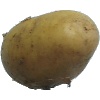
Label: white_potato